Café Tacuba

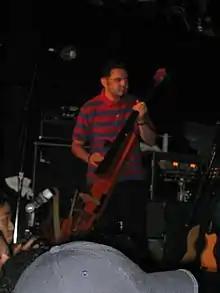
Quique Rangel

Enrique "Quique" Rangel Arroyo was a designer whose interest in music was influenced by his brother Joselo. He was introduced to Albarrán by Joselo and together, along with Beto Silva, formed "Cafe Tacuba". He abandoned his career as a designer when he brought the band De Real in the late 80s and they changed their name to Café Tacvba.